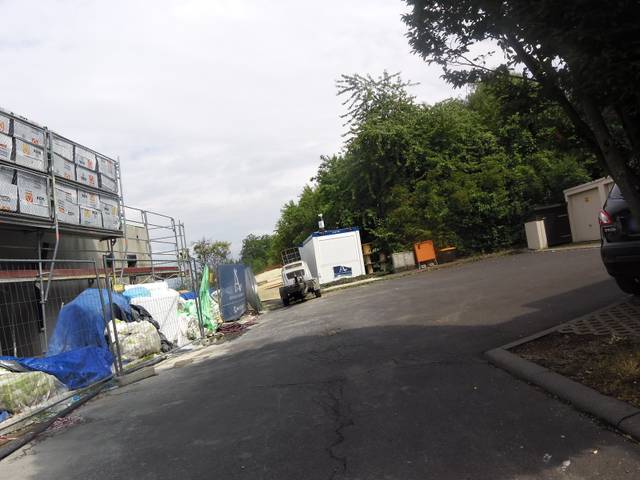
Region: Germany
Coordinates: 49.784, 9.883